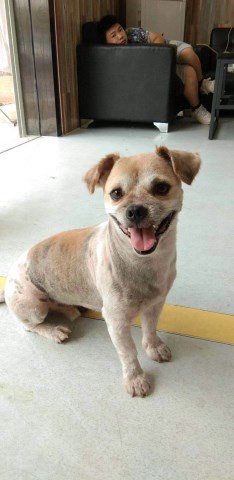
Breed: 480-n000125-Pekinese